Mandarin Chinese

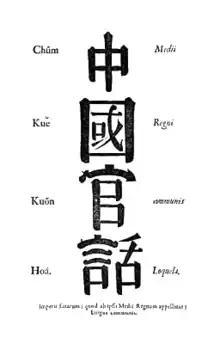
, or ("Middle Kingdom's Common Speech"), used on the frontispiece of an early Chinese grammar published by Étienne Fourmont (with Arcadio Huang) in 1742

After the fall of the Northern Song (959–1126) and during the reign of the Jin (1115–1234) and Yuan (Mongol) dynasties in northern China, a common form of speech developed based on the dialects of the North China Plain around the capital, a language referred to as Old Mandarin. New genres of vernacular literature were based on this language, including verse, drama and story forms, such as the "qu" and "sanqu" poetry.